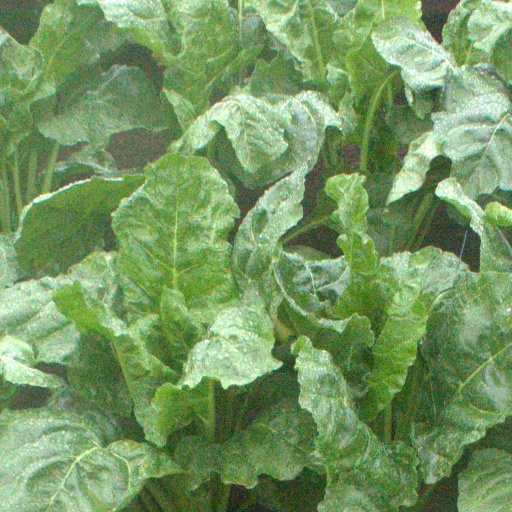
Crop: sugar beet